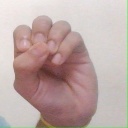
अक्षर: उ